Part Time (band)

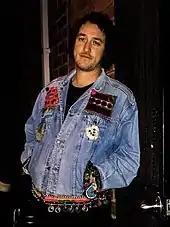
Loca in 2018

On July 21, 2020, Mexican Summer removed Part Time merchandise from their website and submitted takedown requests for the albums "What Would You Say?" and "PDA" on streaming services following the appearance of domestic abuse and sexual misconduct/sexual abuse allegations against Loca and other artists affiliated with Burger Records. On July 28, Loca issued a statement that said, in part, that he would "personally see to it that all of my music including myself be removed from all websites, online platforms and any and all music communities/scenes at this time."